Ceres series (France)

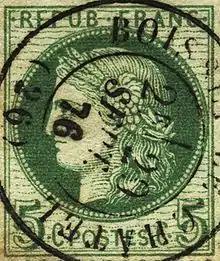
Ceres stamp issued during the Third Republic.

After the war, the Ceres head was kept until 1875, again printed only in Paris by Anatole Hulot. He had to use old material to create new denominations (like the low values created in Bordeaux) because Désiré-Albert Barre, Jacques-Jean's son, broke his association with Hulot in 1866.